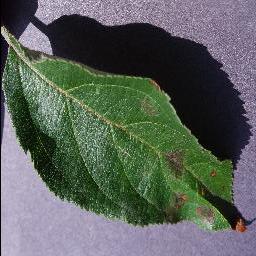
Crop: apple
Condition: scab